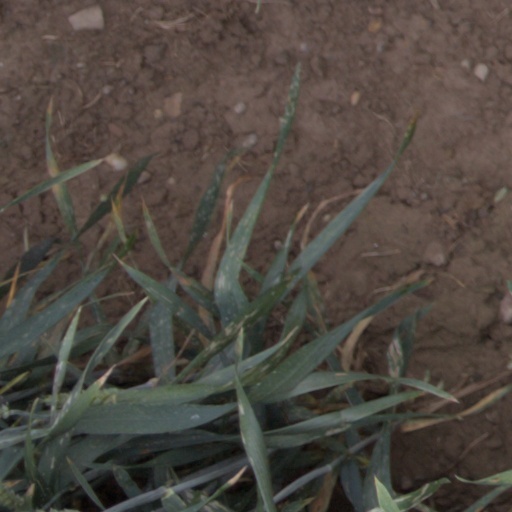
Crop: wheat